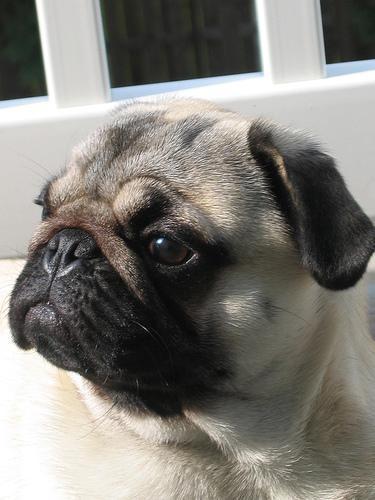
pug